Varenye

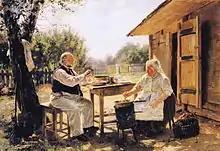
Vladimir Makovsky, "Making Varenye", 1876

"Varenye" is an old Slavic word which is used in East Slavic languages in a more general sense to refer to any type of sweet fruit preserve. The word has common etymological roots with the verbs denoting cooking, boiling, brewing, or stewing.